James Cook

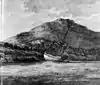
Cook deliberately beached "Endeavour" to repair damage received when running aground on the Great Barrier Reef in 1770.

Cook's first scientific voyage was a three-year expedition to the south Pacific Ocean aboard HMS "Endeavour", conducted from 1768 to 1771. The voyage was jointly sponsored by the Royal Navy and Royal Society. The publicly stated goal was to observe the 1769 transit of Venus from the vantage point of Tahiti. Additional objectivesoutlined in sealed orders not to be opened until Cook reached Tahitiwere searching for the postulated "Terra Australis" and claiming lands for Britain.